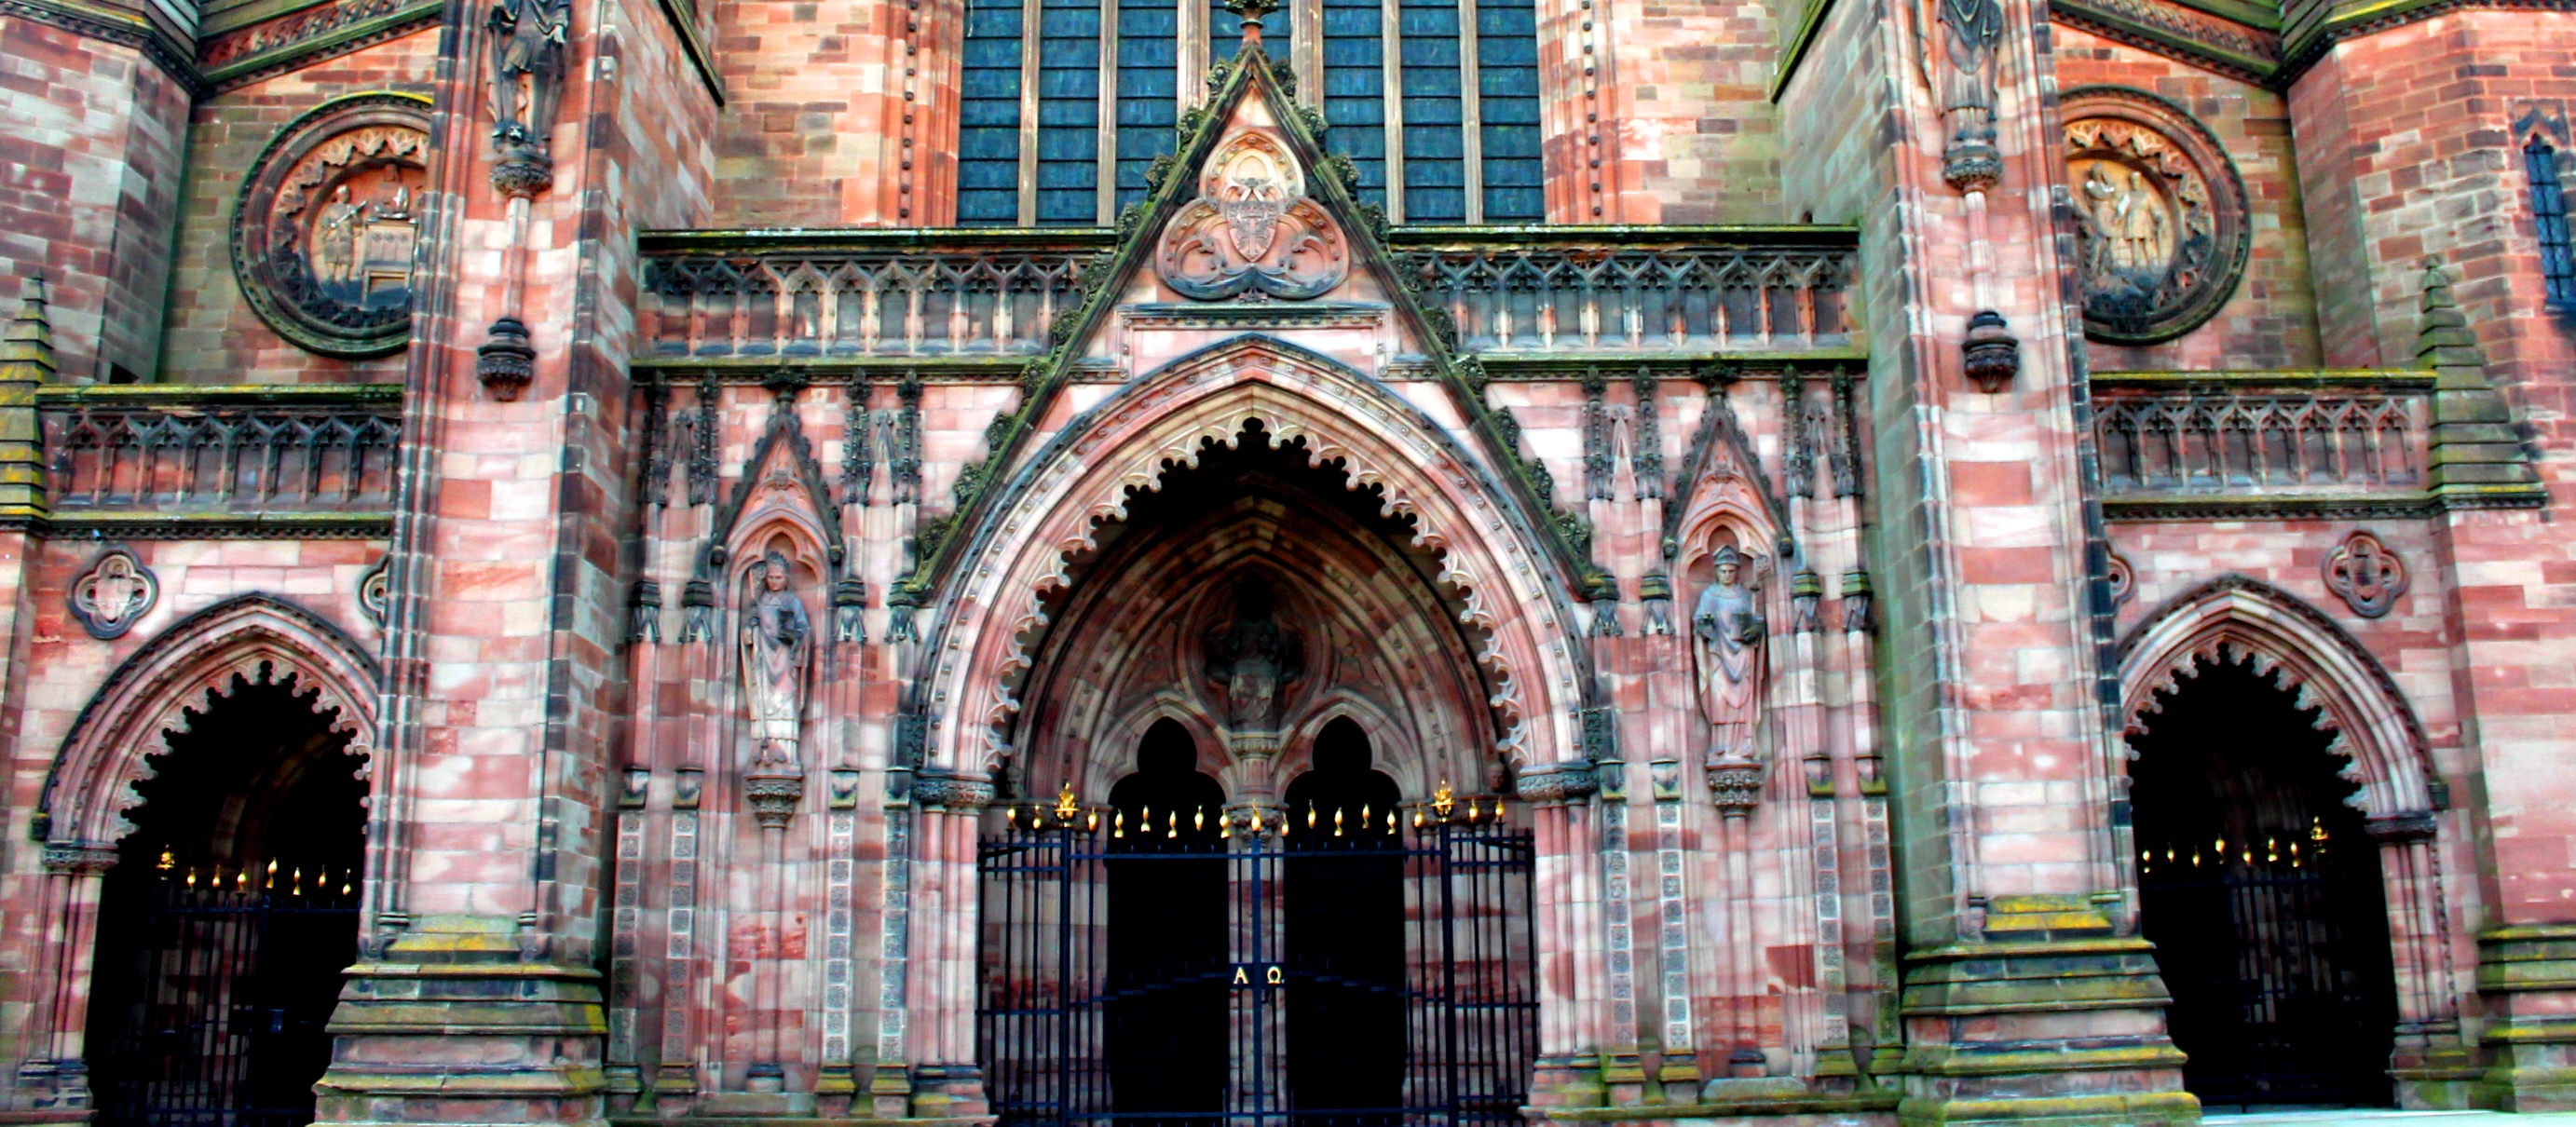
architecture, building, city, arch, ancient, facade, contrast, church, cathedral, chapel, tourism, place of worship, flickr, colour, les, monastery, doors, synagogue, blogger, abbey, hereford, basilica, stonework, dailyshoot, 365, tumblr, pinterest, leshaines, haines, projectflickr, diocese, gothic architecture, tours, byzantine architecture